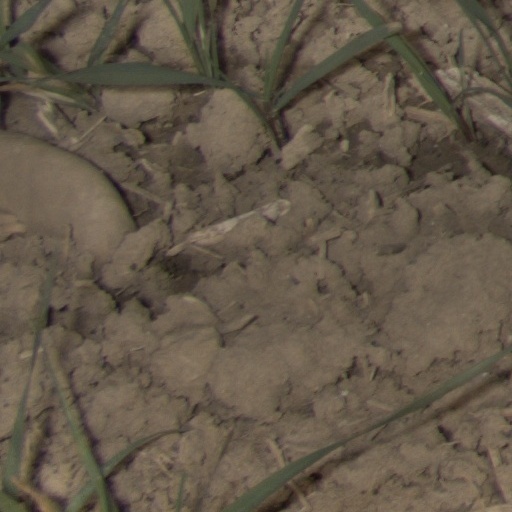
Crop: wheat